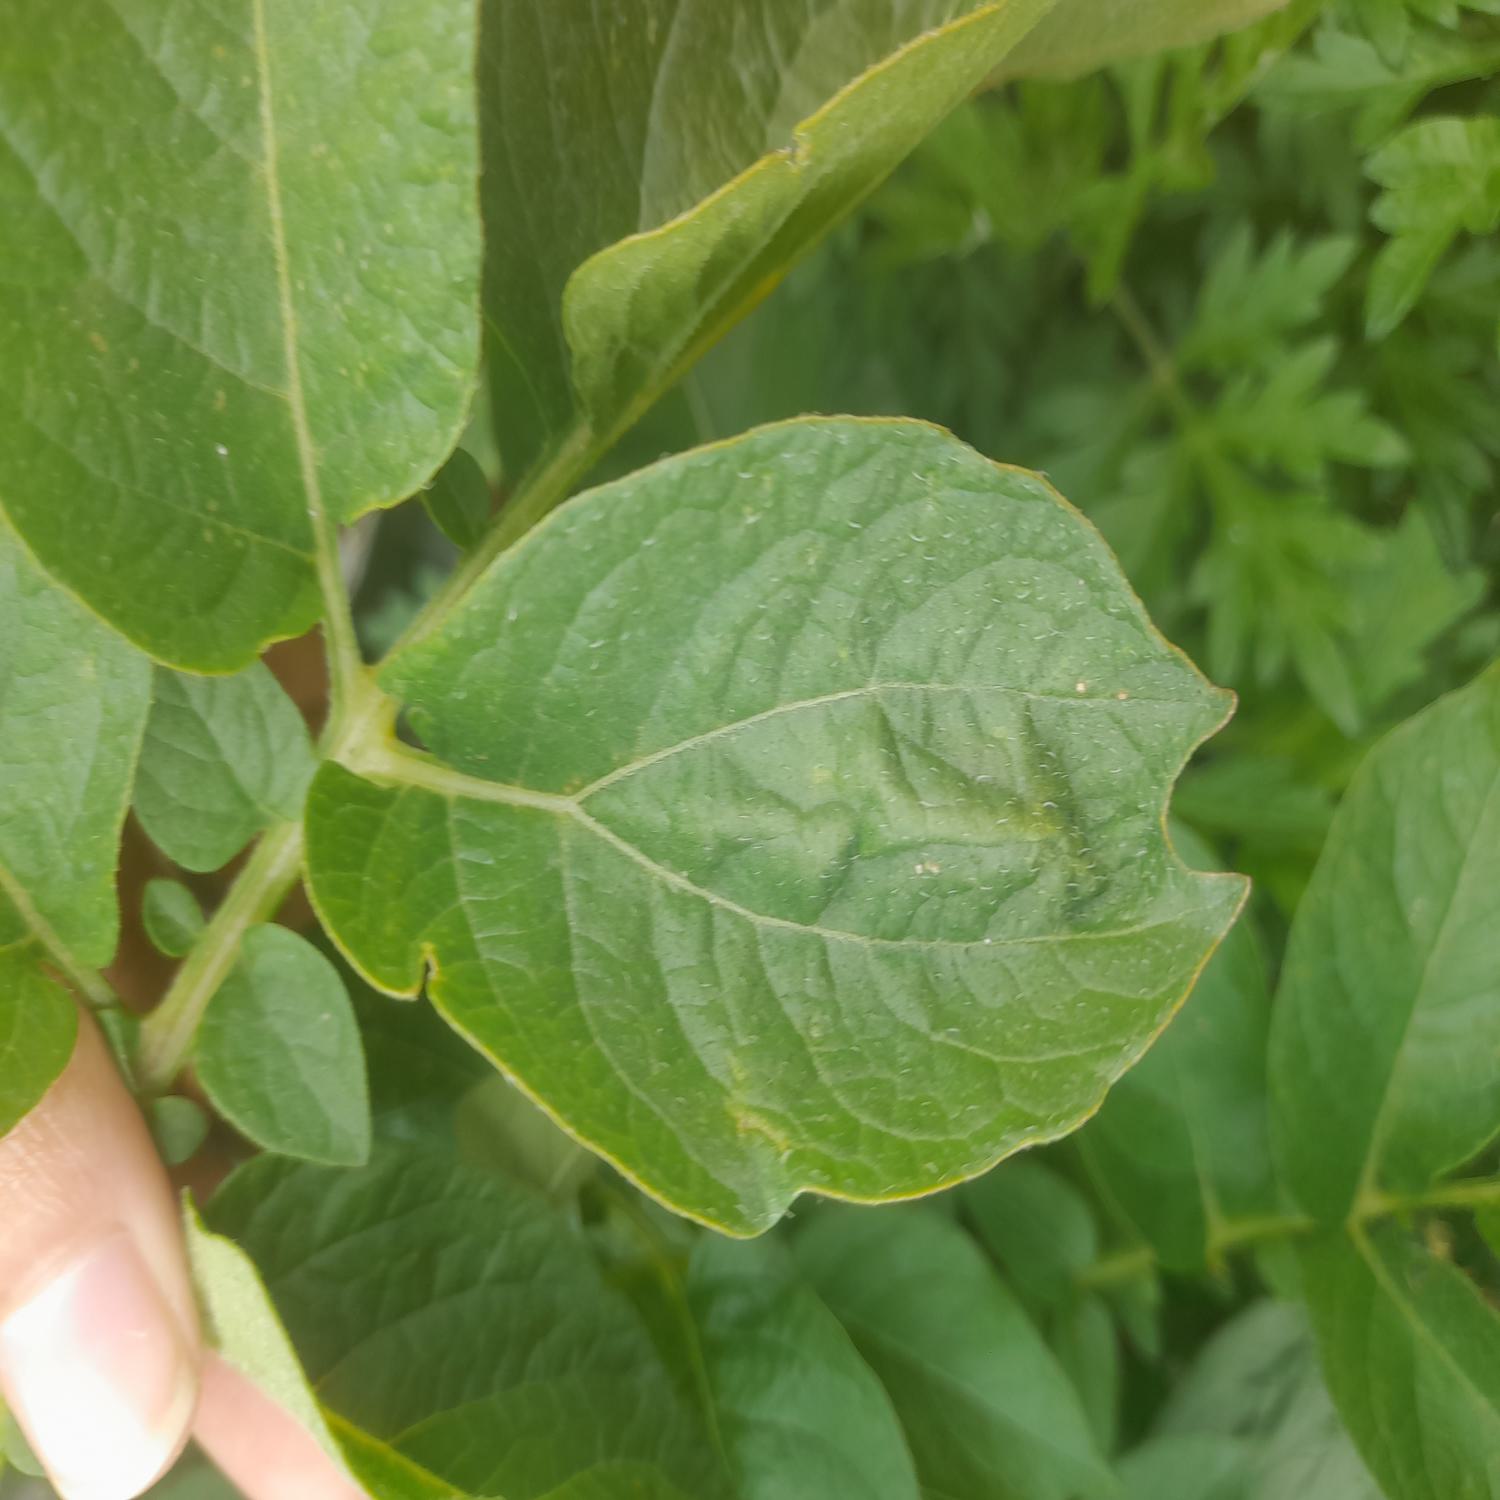
Etiqueta: Virus